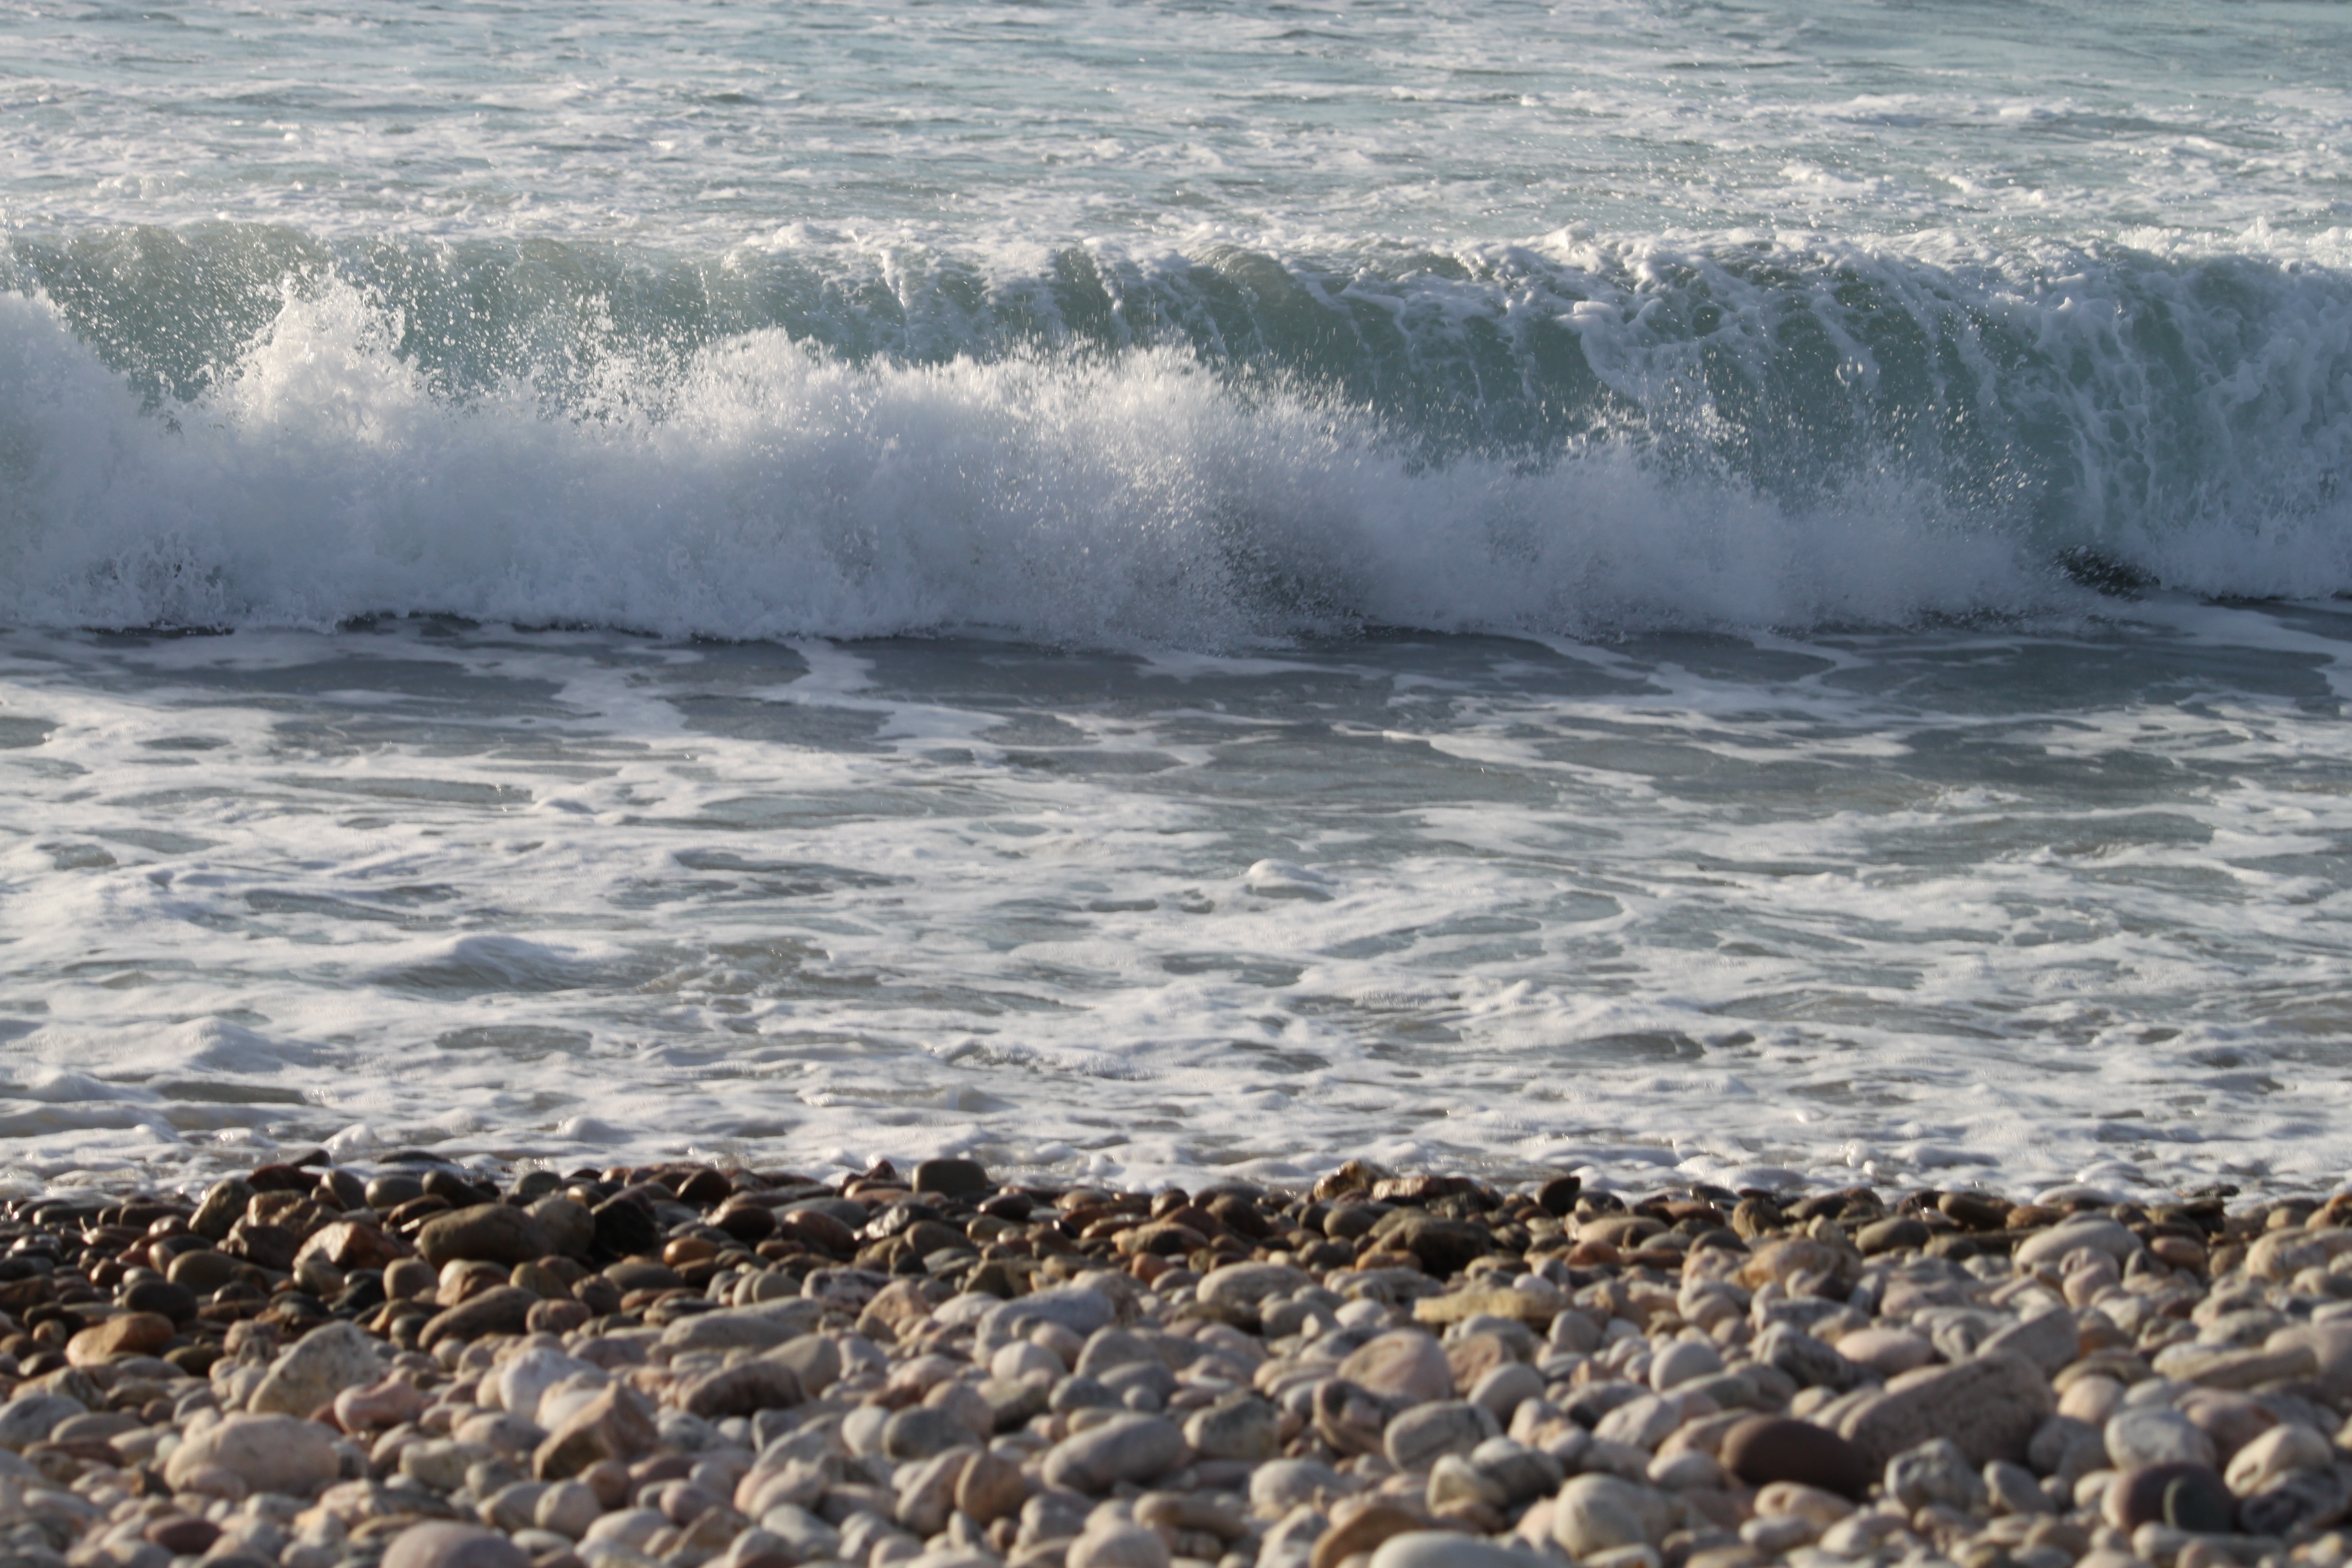
beach, sea, coast, water, sand, ocean, shore, wave, wind, body of water, atlantic, wind wave